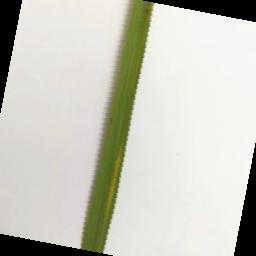
Label: Rice___Brown_Spot